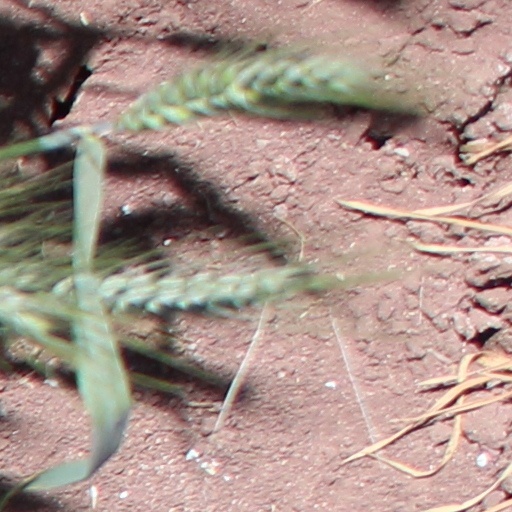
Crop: wheat